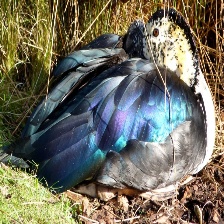
Species: KNOB BILLED DUCK
Scientific name: SARKIDIORNIS MELANOTOS
ImageNet parent category: drake